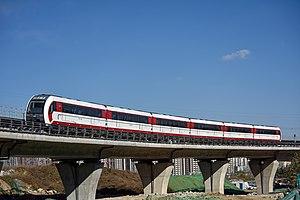
La ligne S1, est une ligne du métro de Pékin à lévitation magnétique de type Maglev, ouverte en 2017.